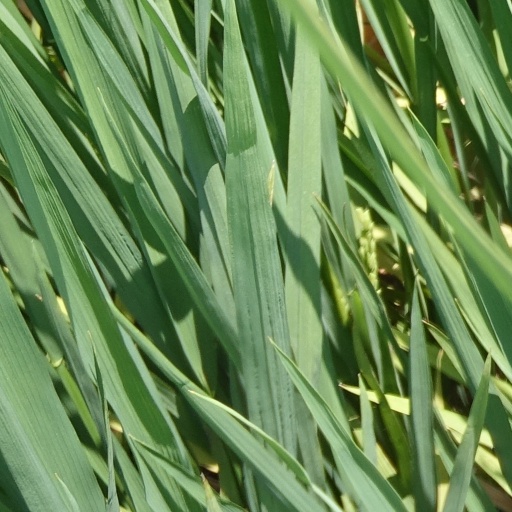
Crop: rice